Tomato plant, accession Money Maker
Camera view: vertical (180 deg); turntable rotation: 60 degrees
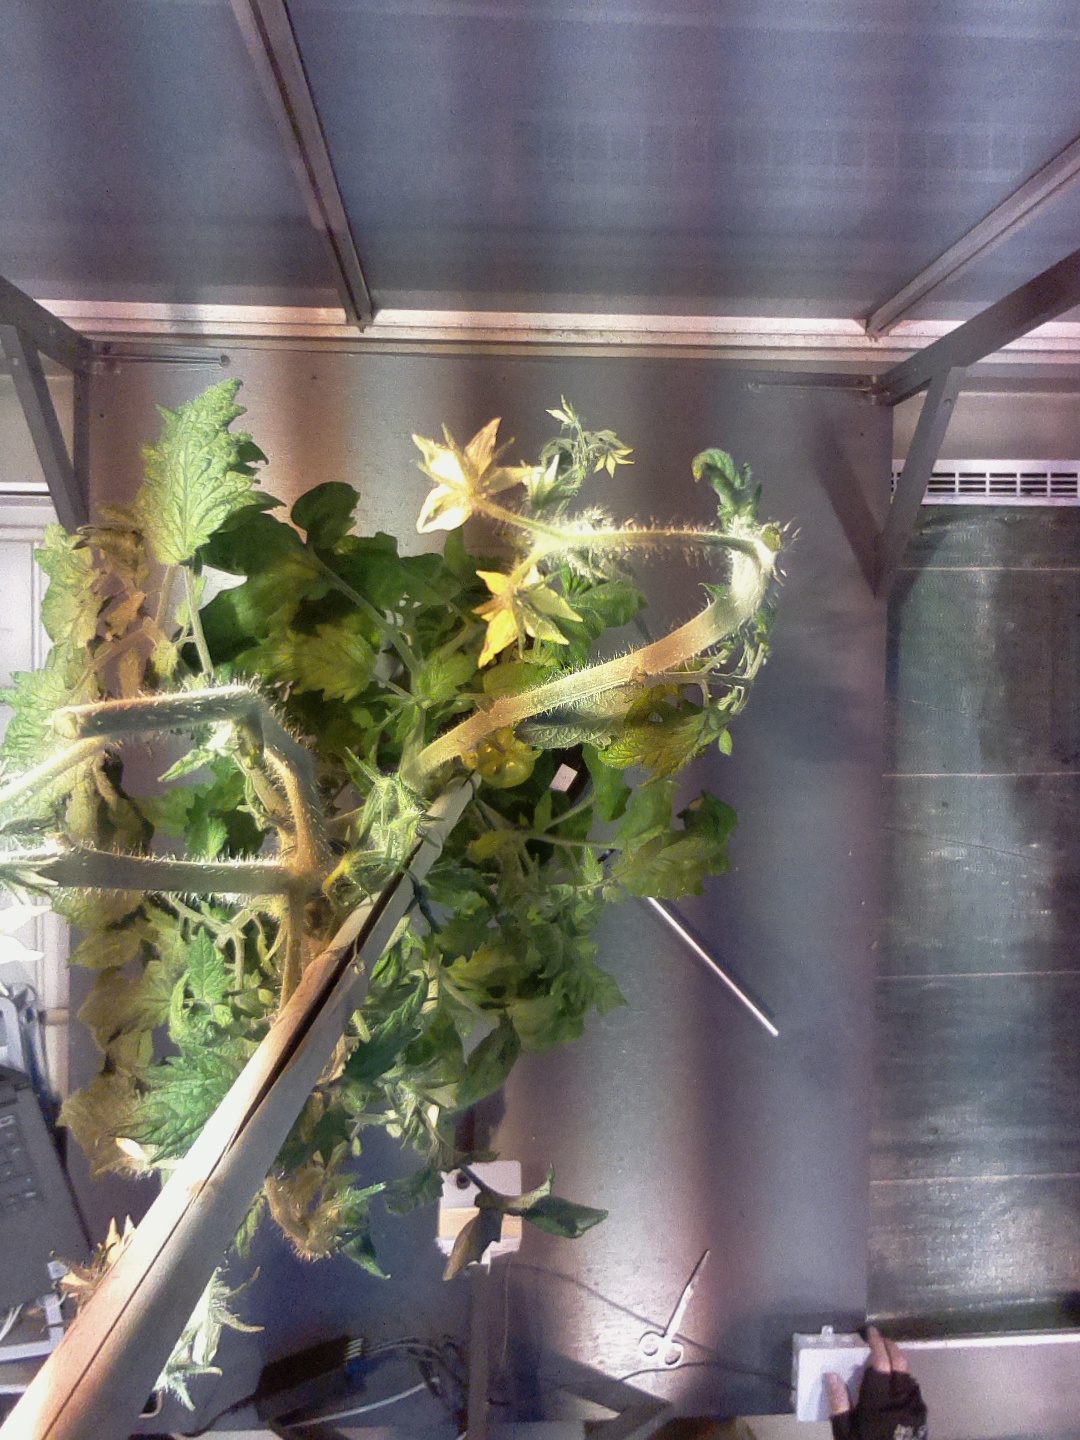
BBCH growth stage 75: 50%-60% of final fruit size